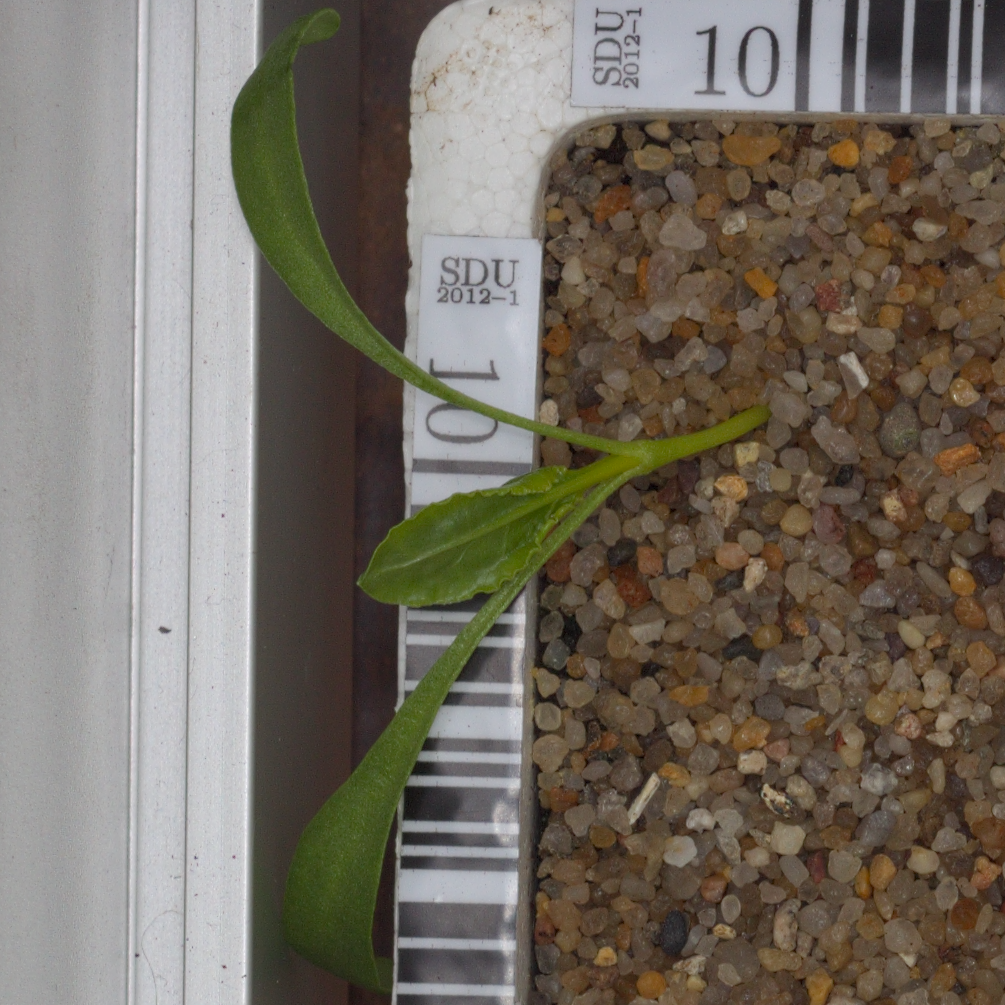
Label: sugar_beet